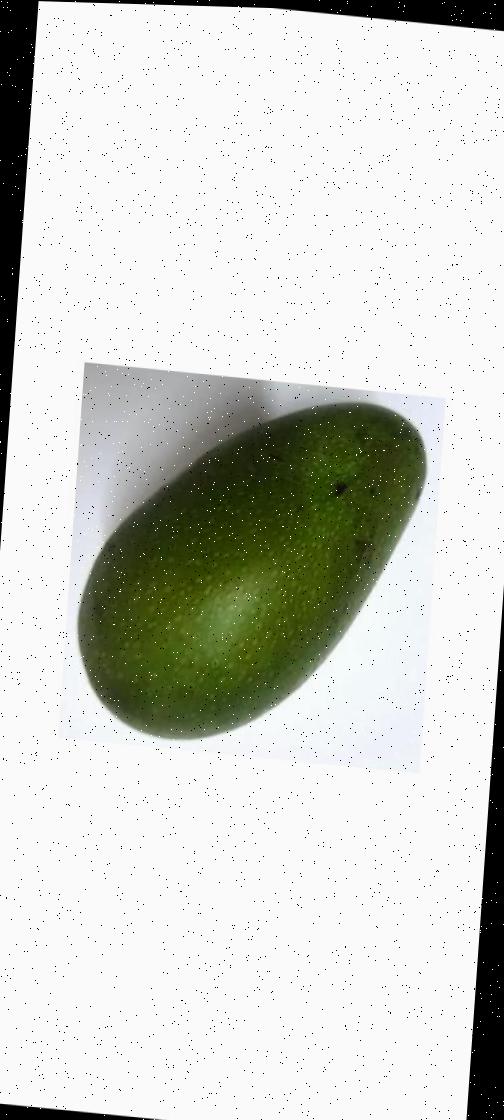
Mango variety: Ashshina Zhinuk